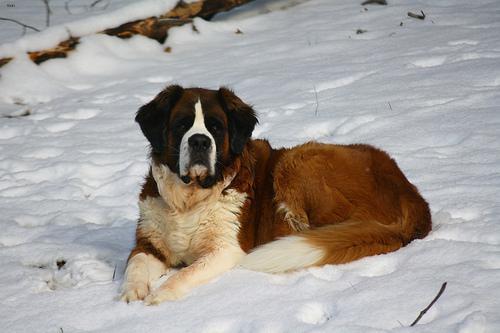
saint bernard